Geography of the Marquesas Islands

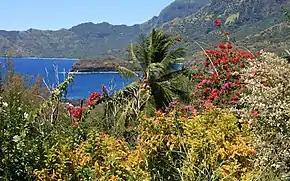
Coastal vegetation on Hiva Oa, the second largest of the Marquesas Islands

The Marquesas Islands are the island group farthest from any continent in the world, lying between south of the equator and approximately northeast of Tahiti. A pair of volcanic archipelagoes, they fall naturally into two geographical divisions, The northwestern group consists of Eïao, Hatutu (Hatutaa), Motu One, and the islands centered on the large island of Nuku Hiva: Motu Iti (Hatu Iti), Ua Pou, Motu Oa and Ua Huka. The southeastern group consists of Fatu Uku, Tahuata, Moho Tani (Motane), Terihi, Fatu Hiva and Motu Nao (Thomasset Rock), clustered around the main island of Hiva Oa which is the largest and most populous island of the southeastern group.